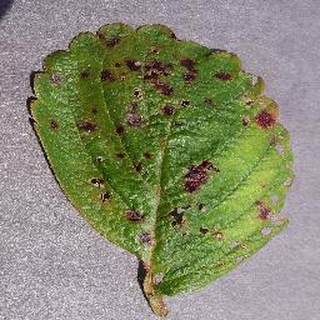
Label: strawberry_leaf_scorch